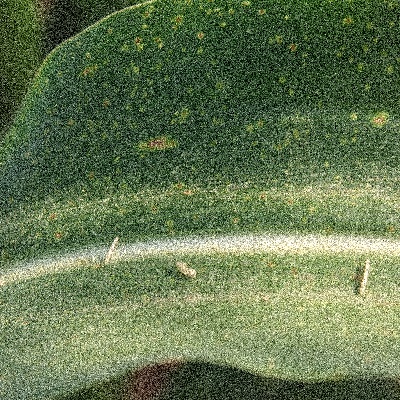
Label: Corn_(Maize)___Leaf_Spot